Cho Chi-hun

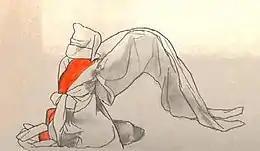
The beginning of the dance, the nun bows at her shrine

The origin of the dance antedates the introduction of Buddhism into Korea and expresses the traditional Korean philosophy of the harmony of heaven and earth. Popularly, however, it is taken to represent the inner conflict of an apostate nun, or the sorrow of a beautiful woman's renunciation of her erotic past, which the poet references. The dancer Han Yong-Suk used to claim that it was her performance which inspired the poet, after he had watched it many times.